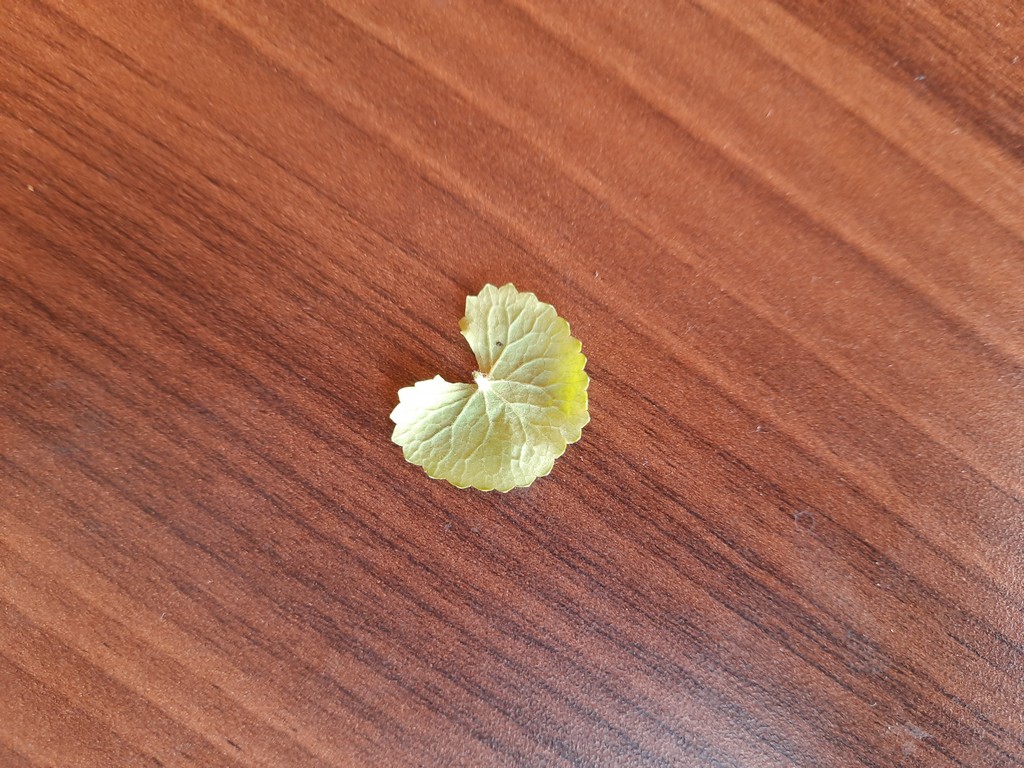
Label: Healthy